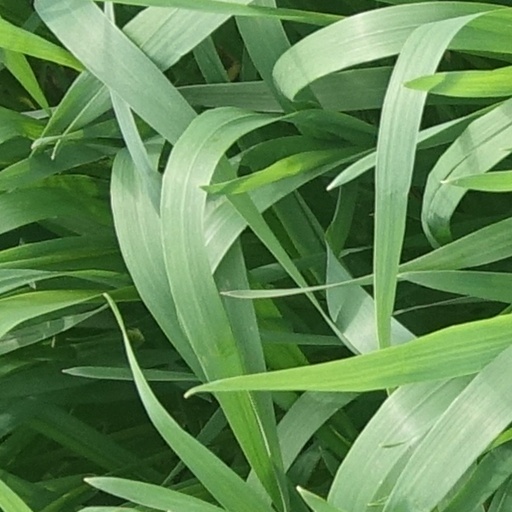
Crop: wheat